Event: Nepal Earthquake
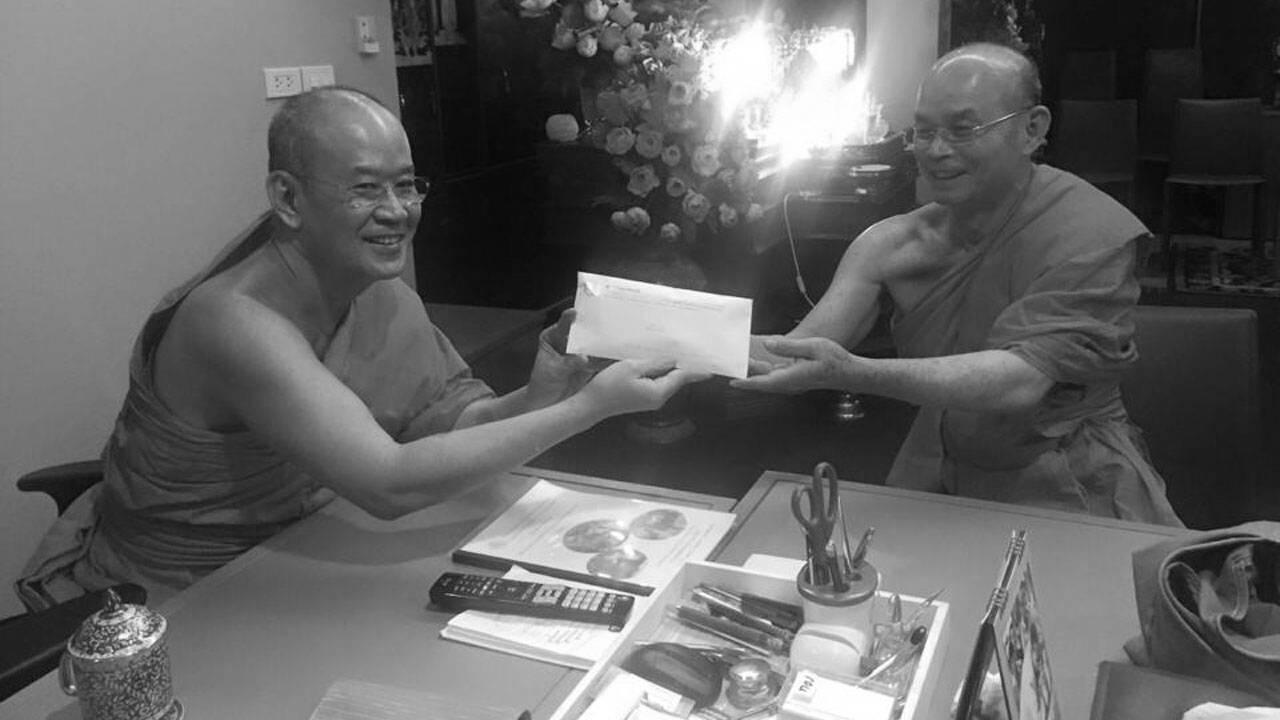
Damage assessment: no_damage